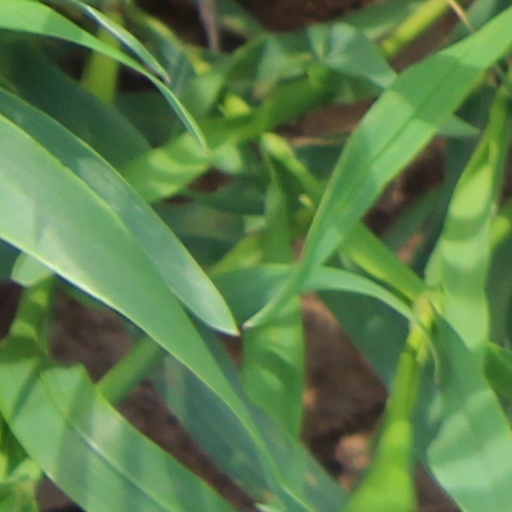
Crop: wheat